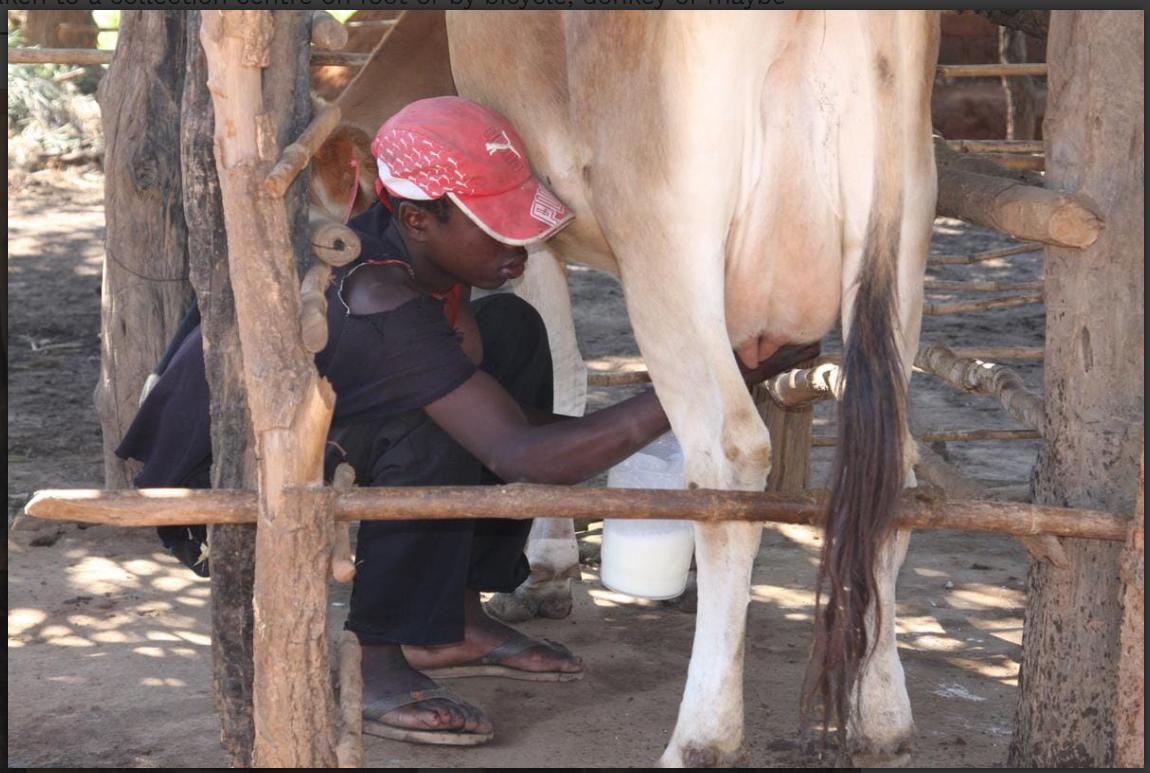
Mtu amevaa kofia nyekundu, shati jeusi, na suruari nyeusi, ameinama akimkamua ngombe mweupe, maziwa, ameketi kwenye kiti, na kuweka ndoo ya maziwa chini ya ndama wa ngombe.